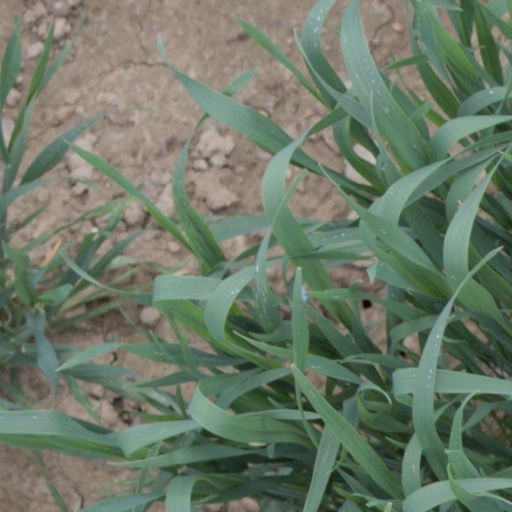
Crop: wheat